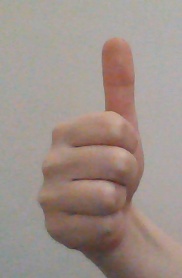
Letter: aleff